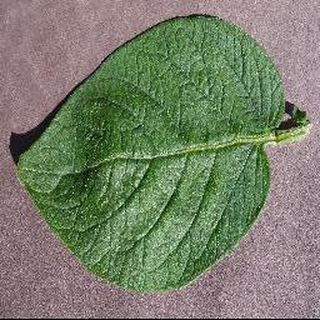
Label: healthy_potato